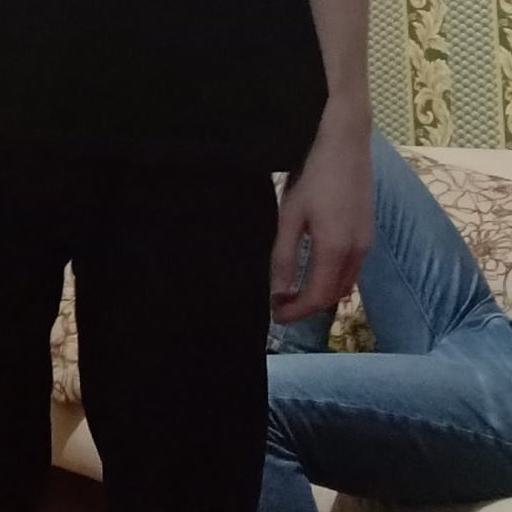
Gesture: no_gesture